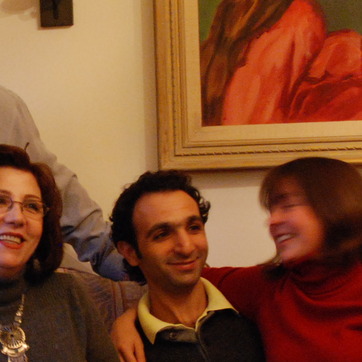
Material: hair